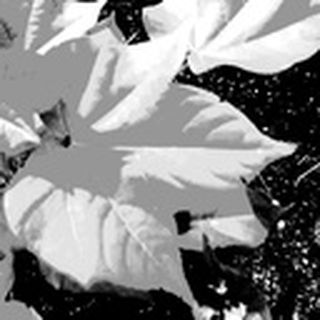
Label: healthy_cotton